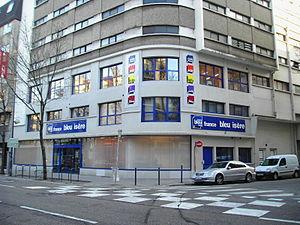
France Bleu Isère est l'une des stations de radio généralistes du réseau France Bleu de Radio France. Elle a pour zone de service le département de l'Isère et la vallée du Rhône. Elle a commencé à émettre le 16 décembre 1983.